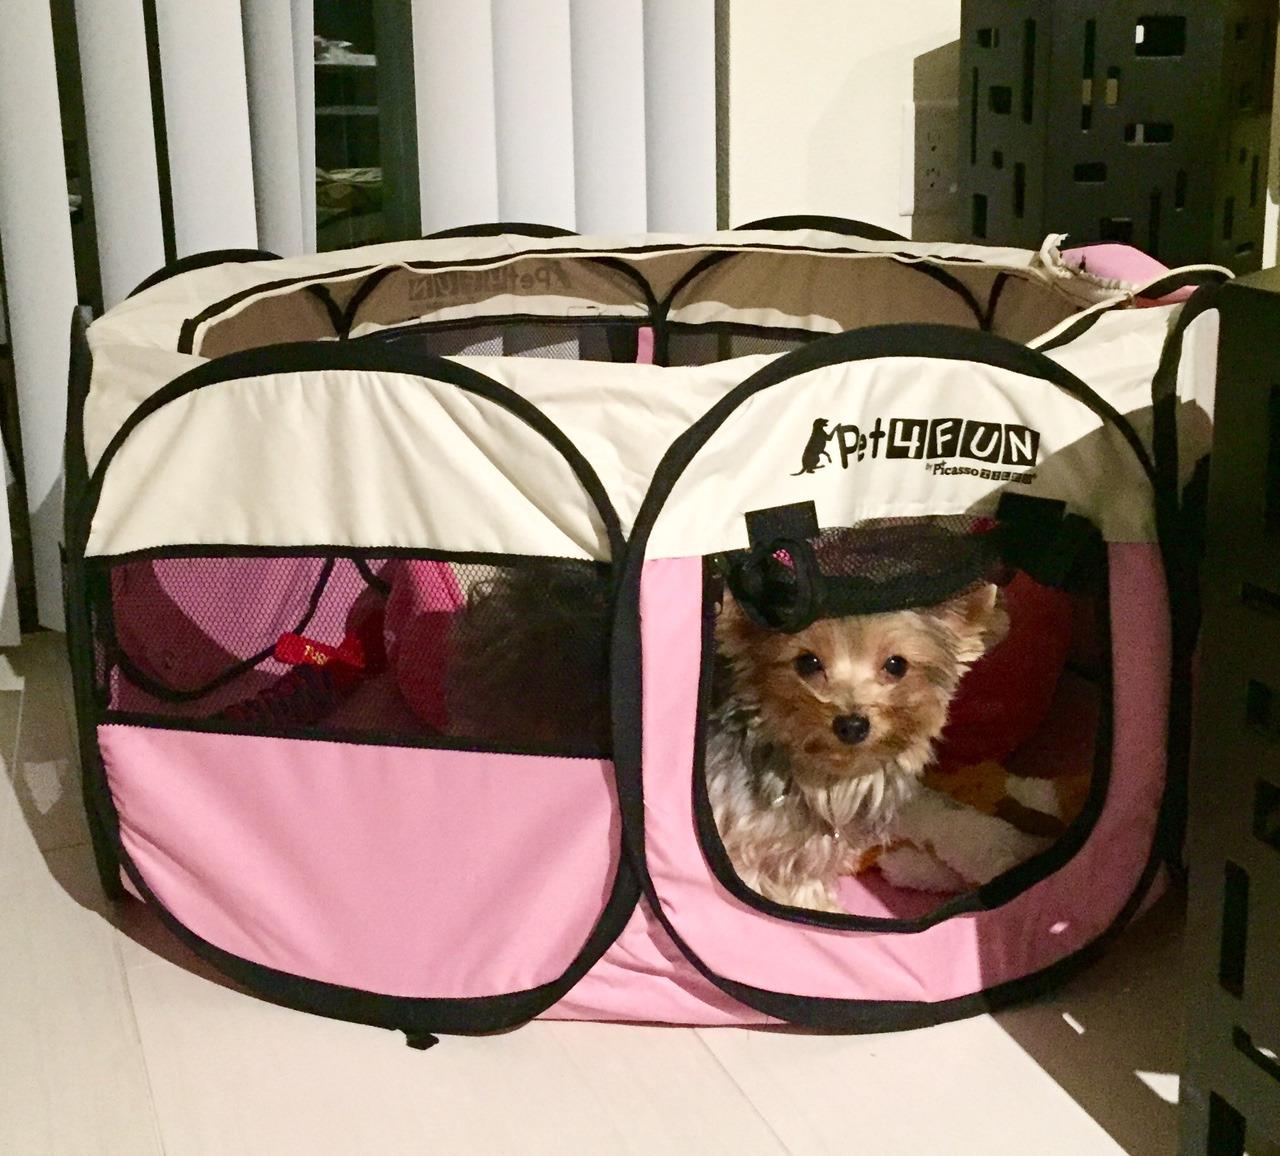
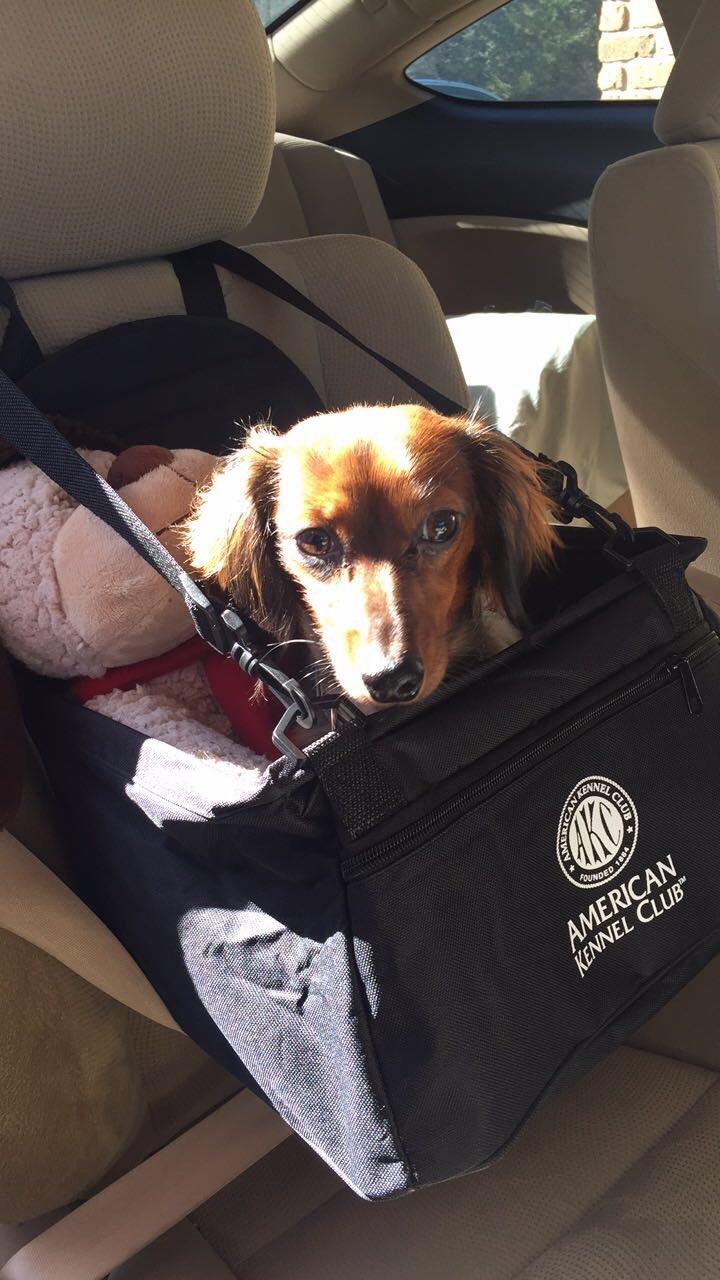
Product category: items_kennel
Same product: no